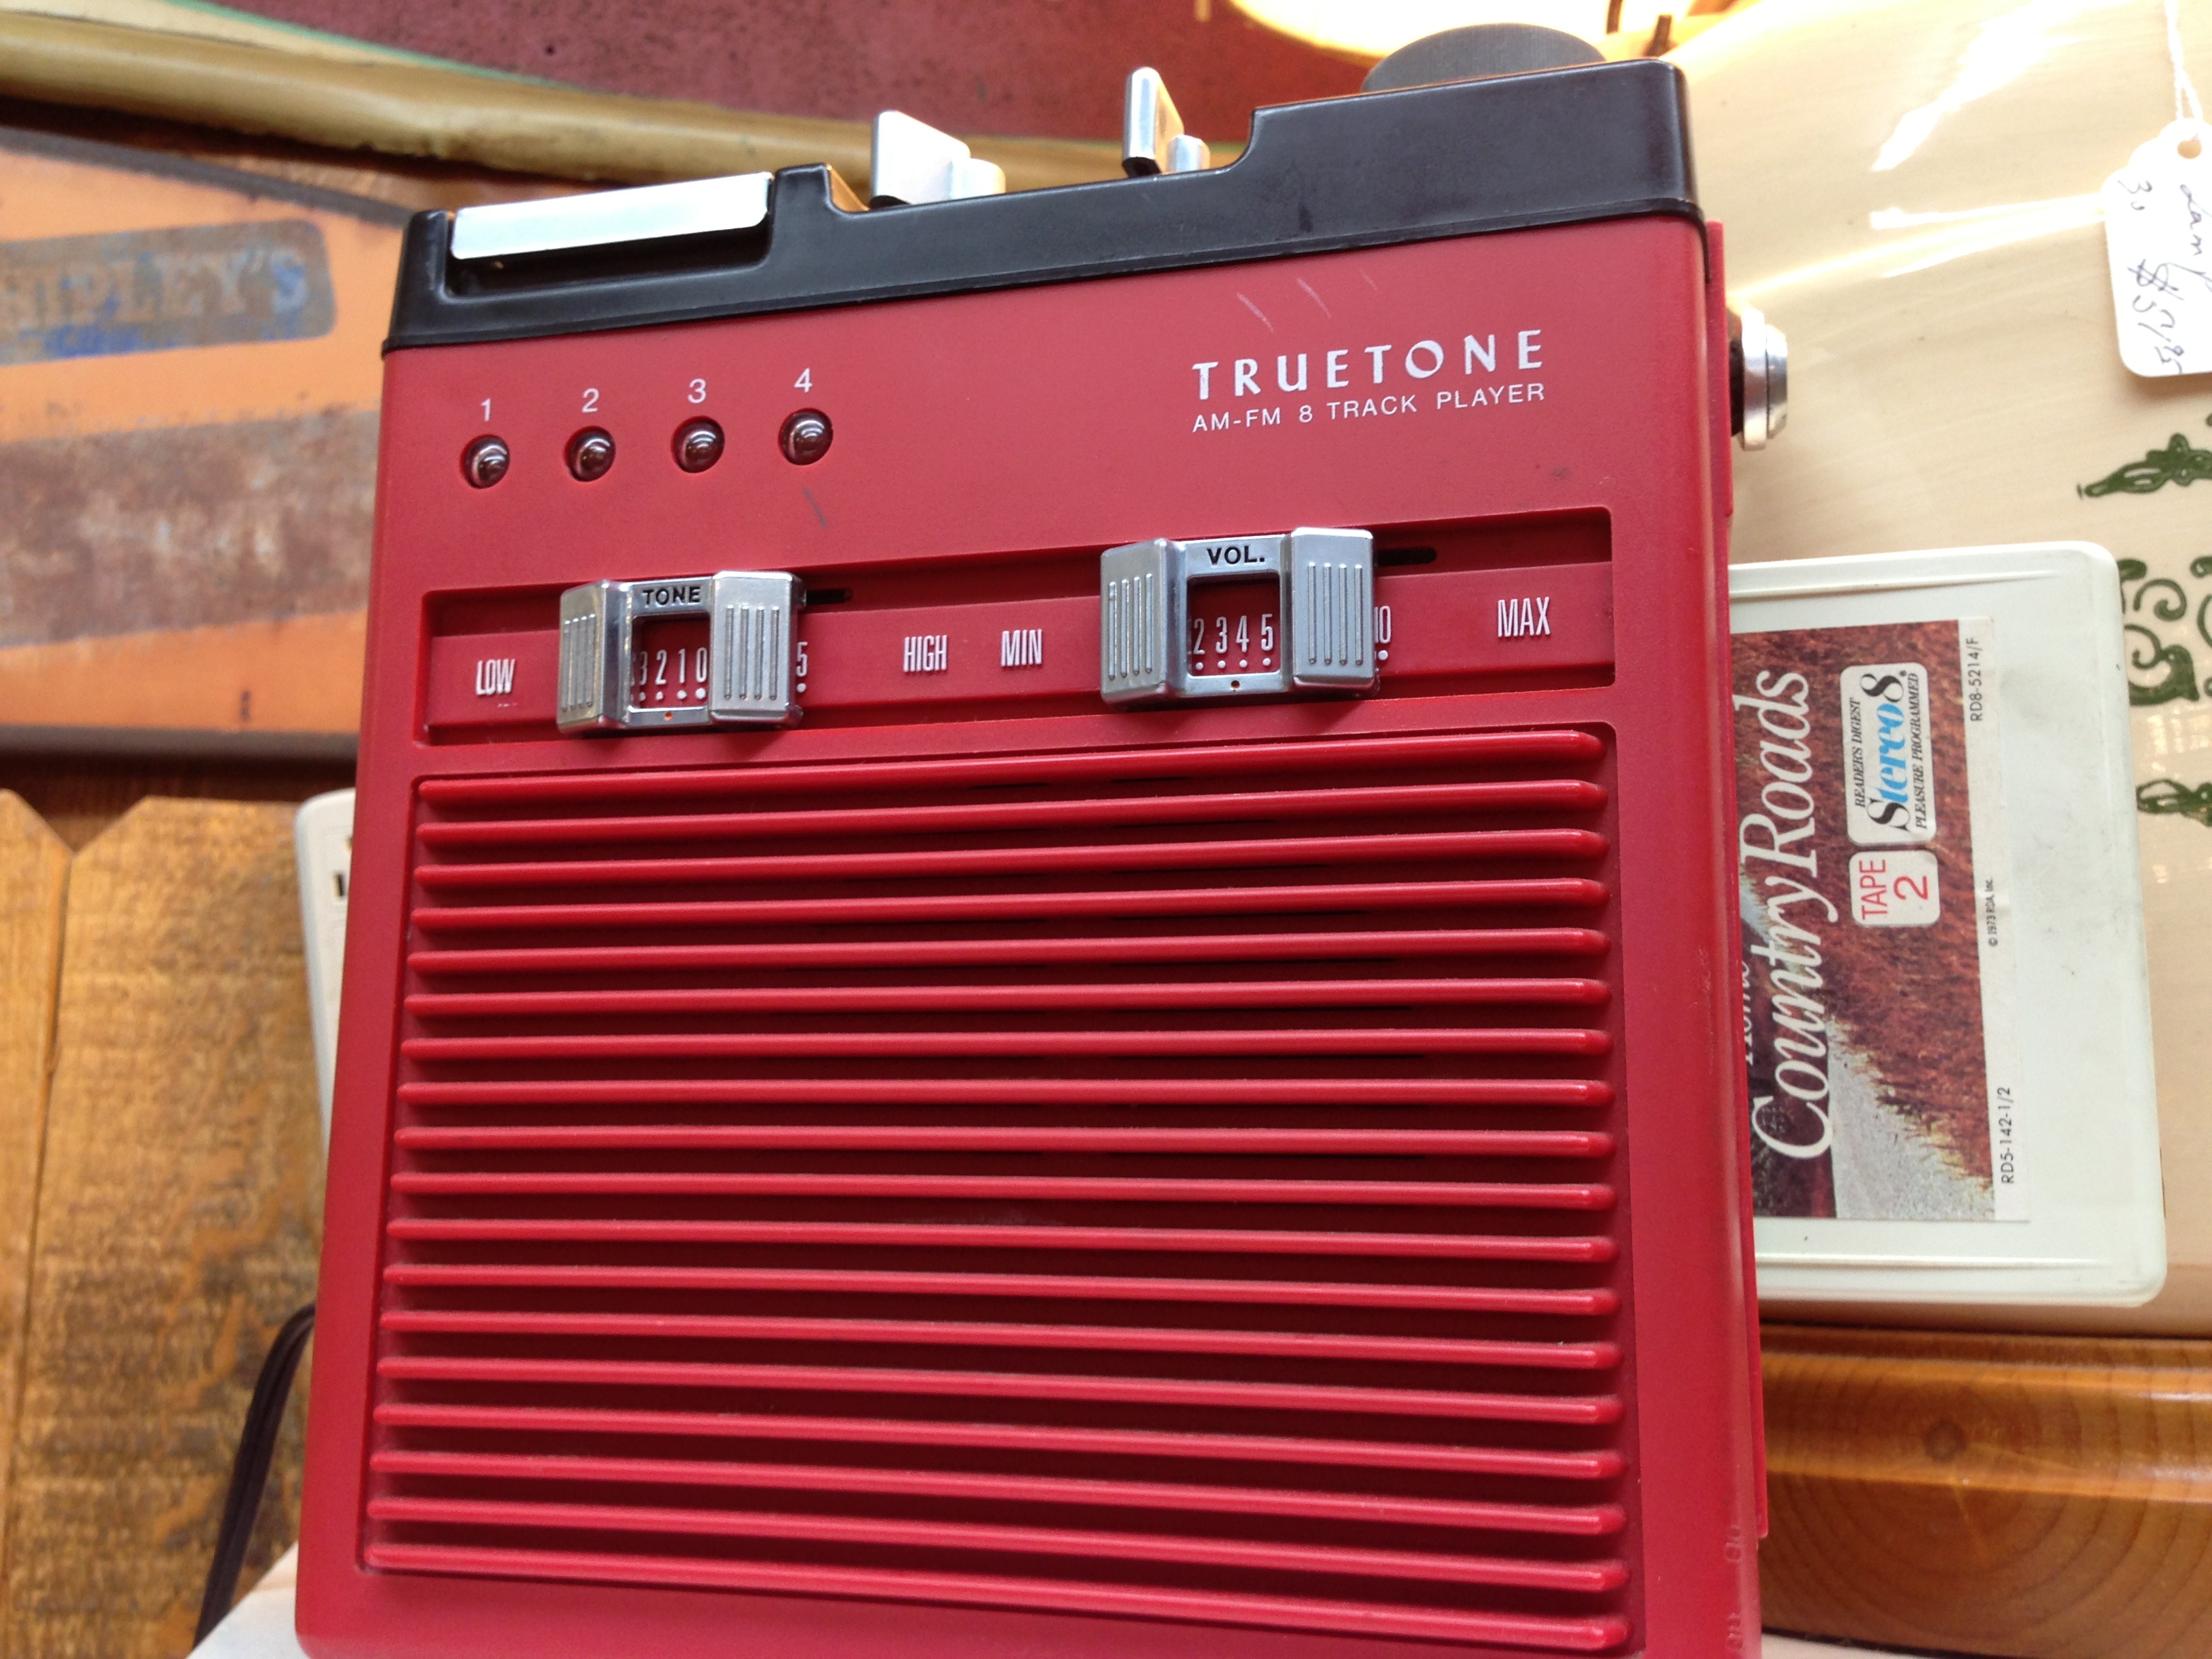
red, electronic instrument